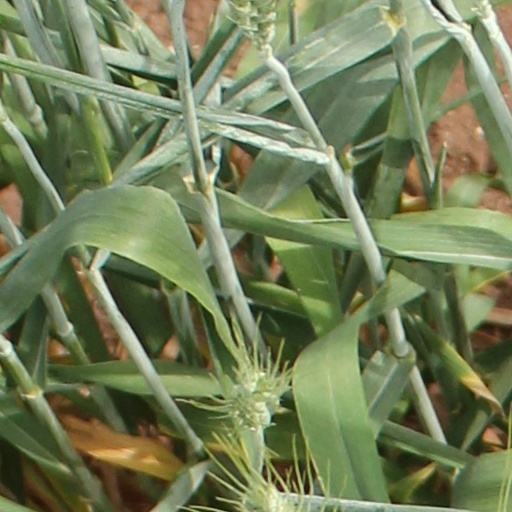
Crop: wheat